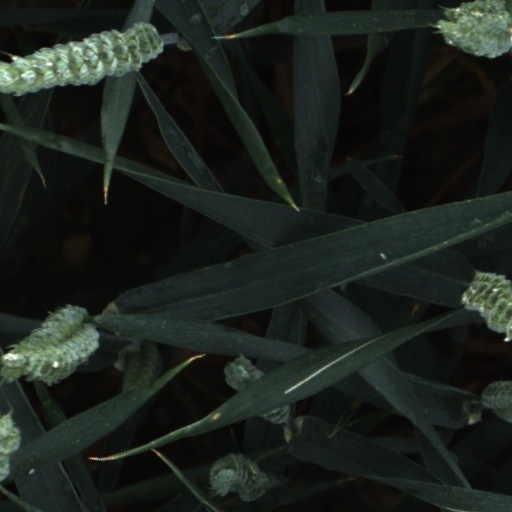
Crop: wheat